Cork (material)

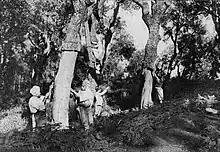
Harvesting of cork from the forests of Algeria, 1930

Cork is a natural material used by humans for over 5,000 years. It is a material whose applications have been known since antiquity, especially in floating devices and as stopper for beverages, mainly wine, whose market, from the early twentieth century, had a massive expansion, particularly due to the development of several cork-based agglomerates.